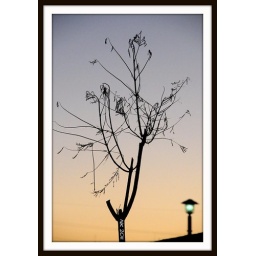
I guess I was in a romantic mood ... a bear tree and a street light :)